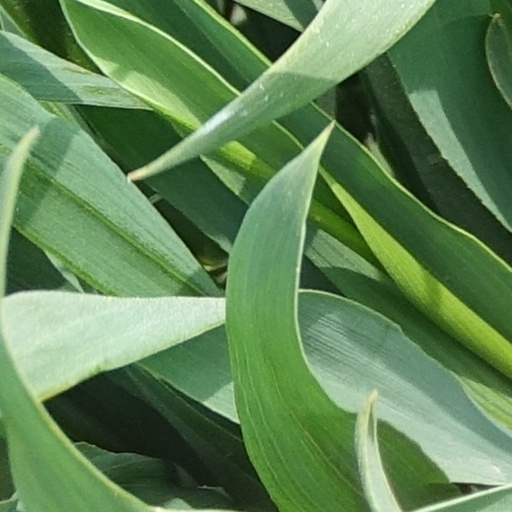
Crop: wheat